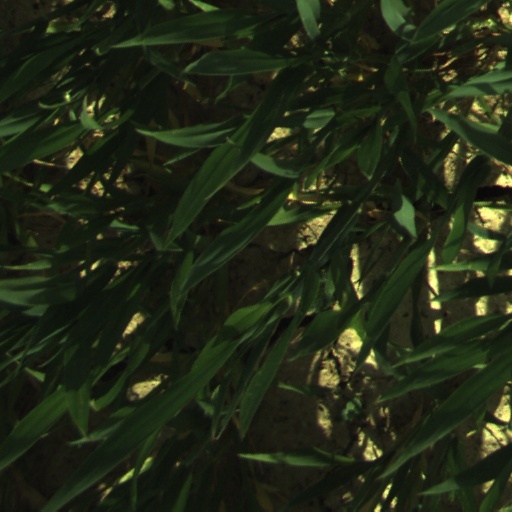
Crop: wheat